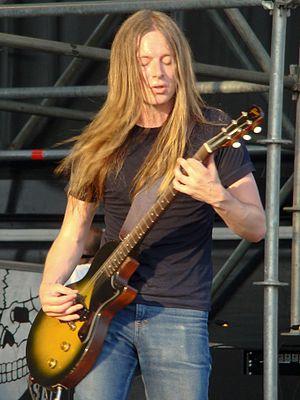
Carcass est un groupe de metal extrême britannique, originaire de Liverpool, en Angleterre. Formé en 1985 par Ken Owen et Bill Steer, le groupe est passé au fil du temps par plusieurs sous-genres de metal extrême, débutant sur un style proche de Repulsion qui leur vaudra le statut de pionniers du goregrind, passant par le death metal, le death metal mélodique et le « death and roll ».